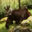
Label: deer